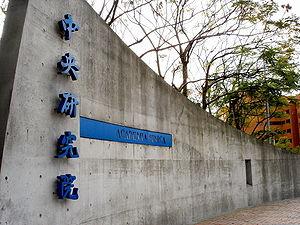
Hu Shi, né le 17 décembre 1891 à Shanghai en Chine et décédé le 24 février 1962 à Taïwan, est un philosophe et écrivain chinois. Son prénom social est Shizhi.
L'Academia sinica est l'académie nationale de la république de Chine. Elle a été fondée en 1928 et siège à Taipei depuis la séparation entre la république de Chine, installée sur l'île de Taïwan, et la république populaire de Chine occupant le territoire de la Chine continentale, ce lors de la fondation de la république populaire de Chine, à Pékin le 1ᵉʳ octobre 1949.